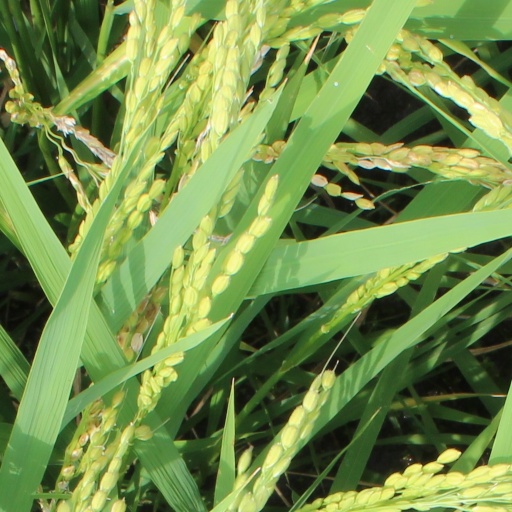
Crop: rice